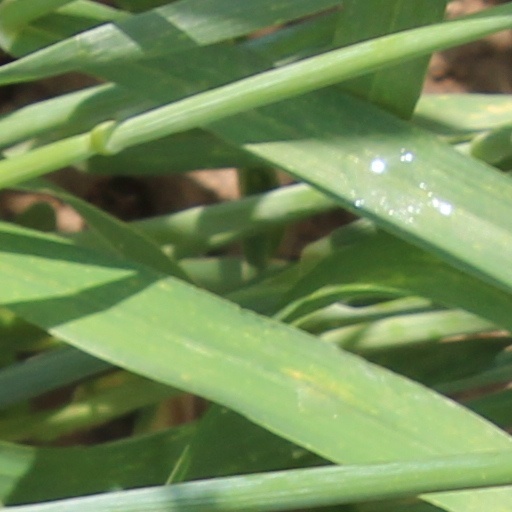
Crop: wheat